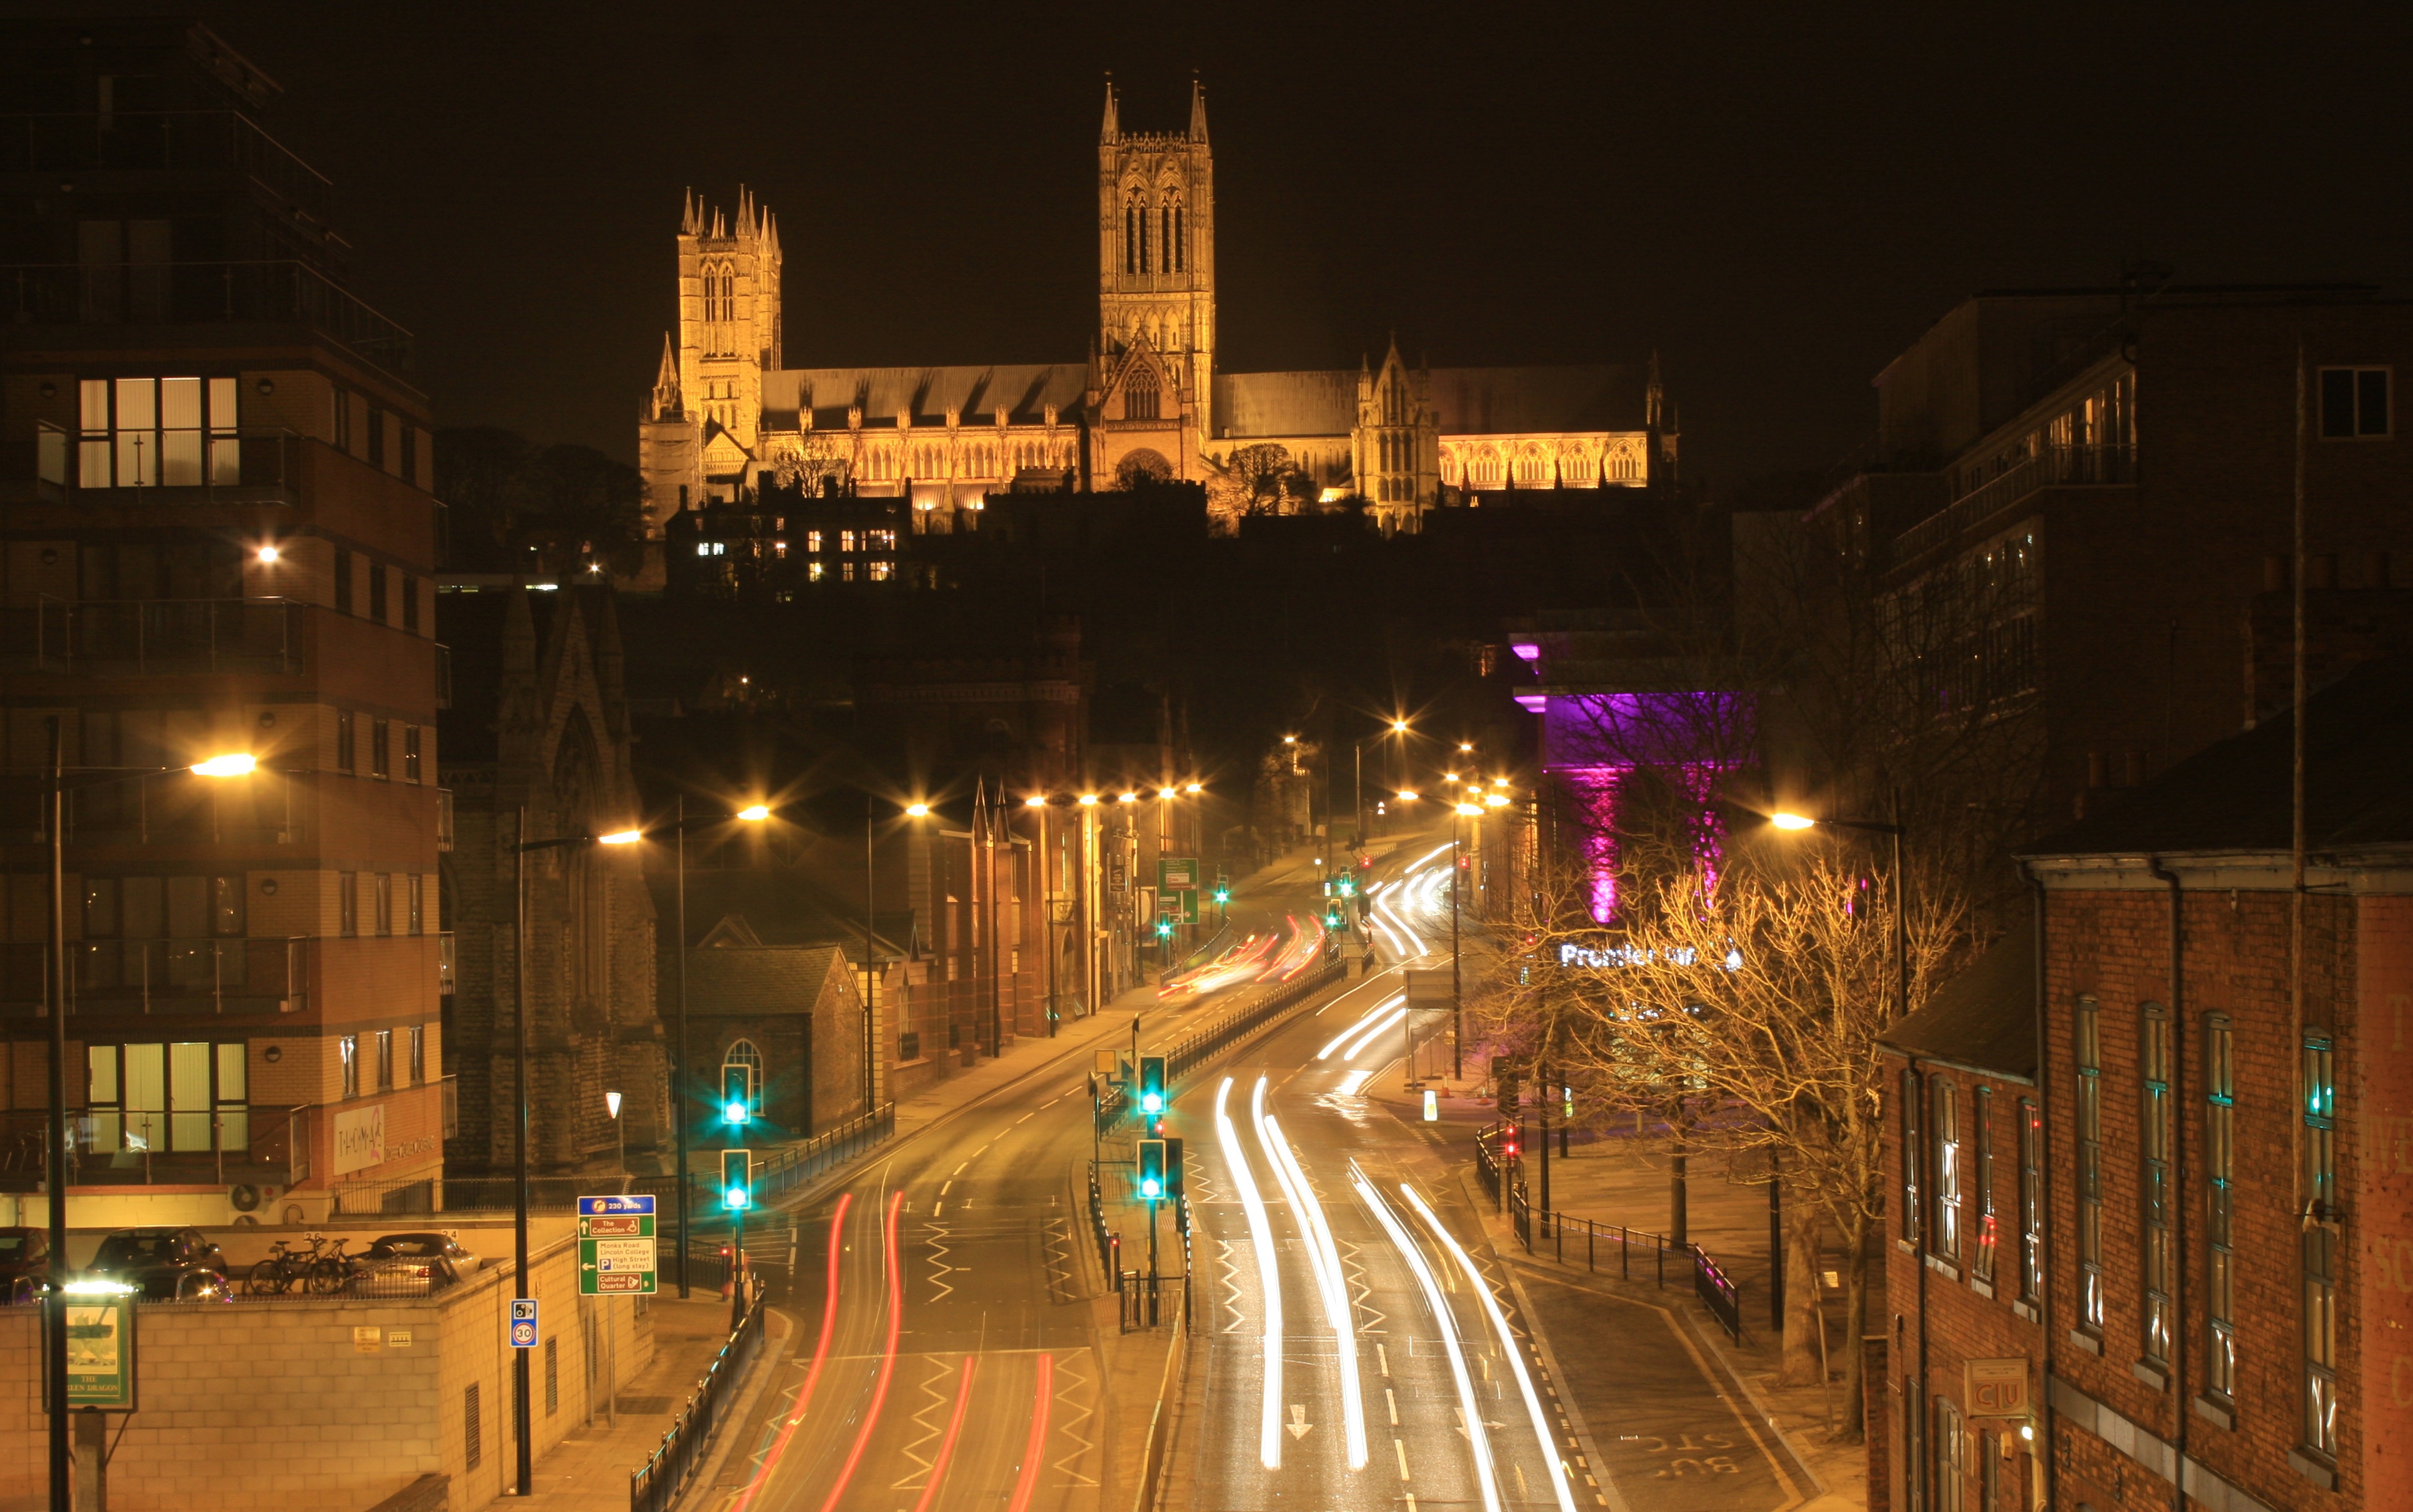
light, road, skyline, street, night, town, city, cityscape, downtown, dusk, evening, cathedral, lighting, england, lincoln, metropolis, castle hill, urban area, broadgate lincoln, human settlement, metropolitan area